Emor

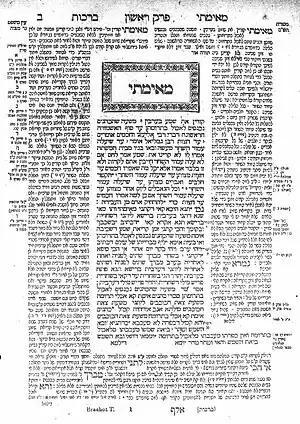
Talmud

Maimonides taught that Leviticus 22:28 prohibits killing an animal with its young on the same day to prevent pain to the parent animal. Maimonides argued that there is no difference between the pain of humans and animals. Maimonides concluded that if the Torah provides that we should not cause such grief to animals, how much more careful should we be not to cause grief to other people.